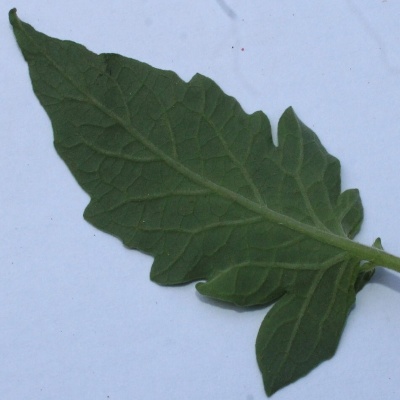
Crop: Tomato
Condition: healthy